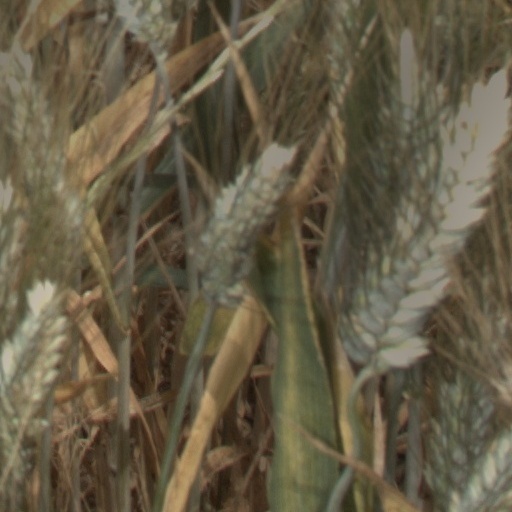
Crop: wheat